Bulukumba Regency

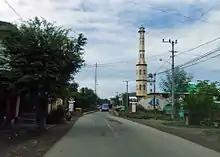
Bulukumba Regency

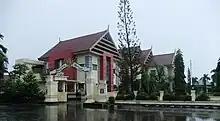
Office of Bulukumba Regent

Note: (a) including 3 "kelurahan" - Jalanjang, Mario Rennu and Matekko. (b) all 9 are "kelurahan" - Bentengnge, Bintarore, Caile, Ela-Ela, Kalumeme, Kasimpureng, Loka, Tanah Kongkong and Terang-Terang.
(c) except for the "kelurahan" of Tanah Kongkong (whose postcode is 92513), Bintarore (92514), Caile (92517) and Kalumeme (92518).
(d) including one "kelurahan" - the district admin centre as named. (e) including 4 "kelurahan" - Benjala, Sapo Lohe, Tanah Beru and Tanah Lemo. (f) including 2 "kelurahan" - Bonto Kamase and Tanuntung.
(g) including 2 "kelurahan" - Laikang and Tanah Jaya. (h) including 3 "kelurahan" - Balla Saraja, Jawijawi and Tanete.